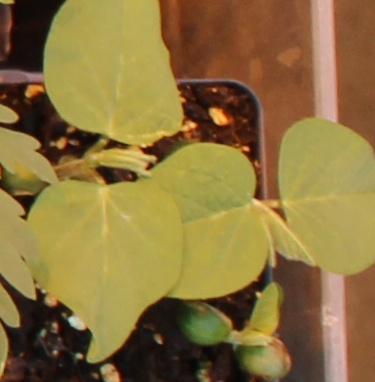
Label: Soybean